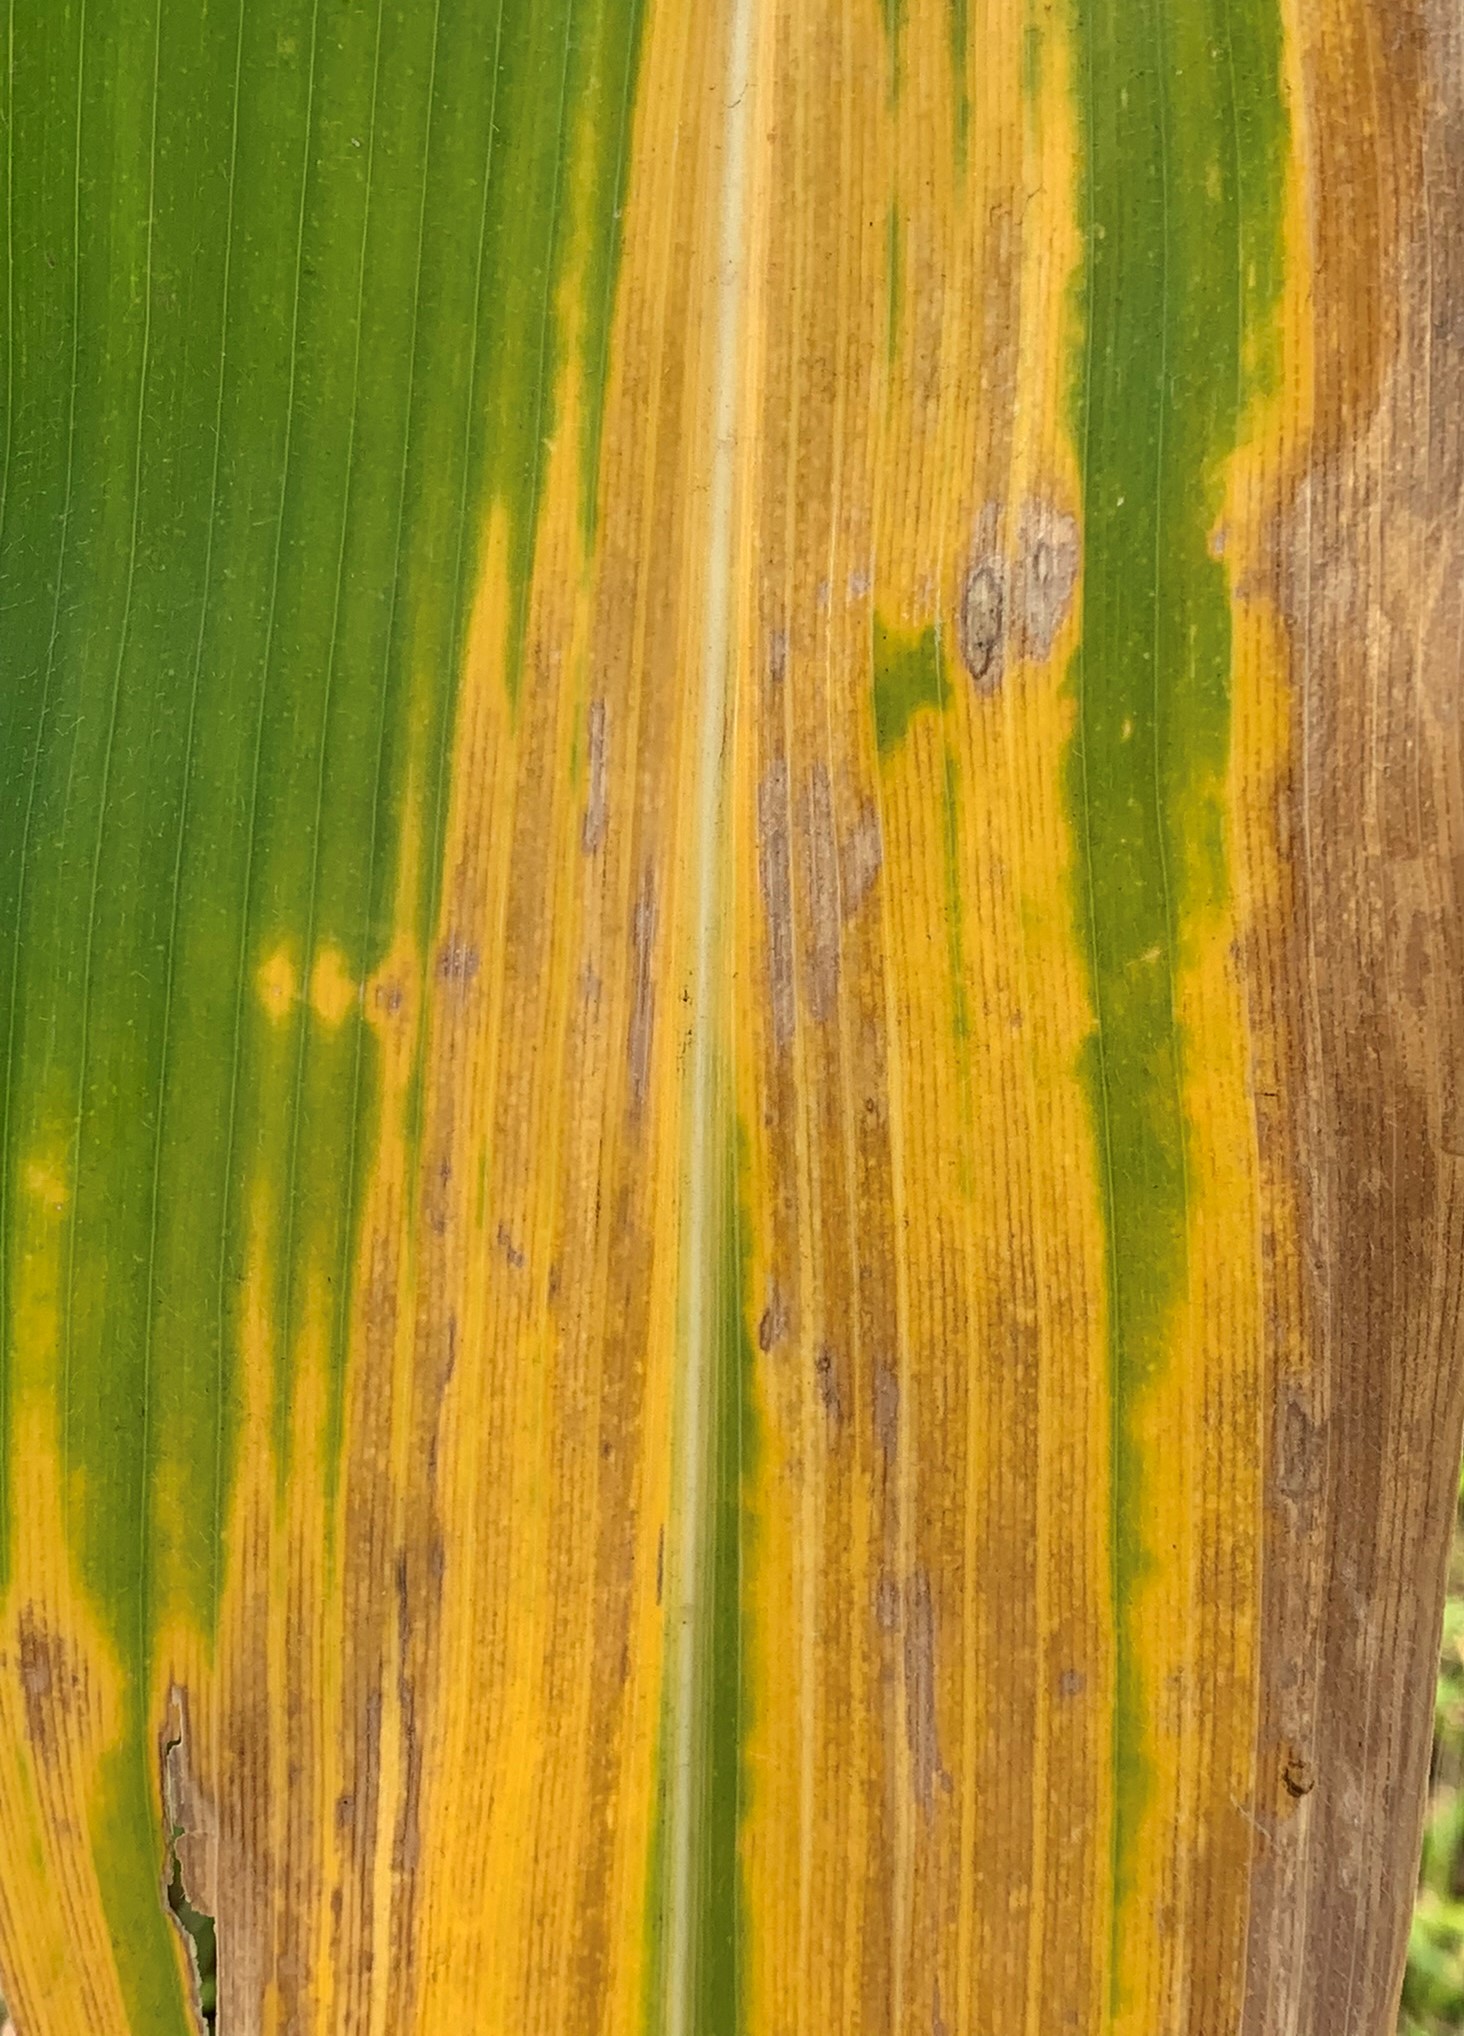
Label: MLN